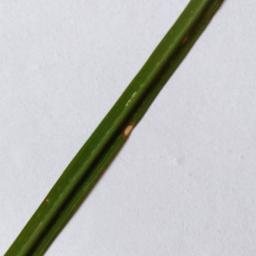
Label: Rice___Leaf_Blast